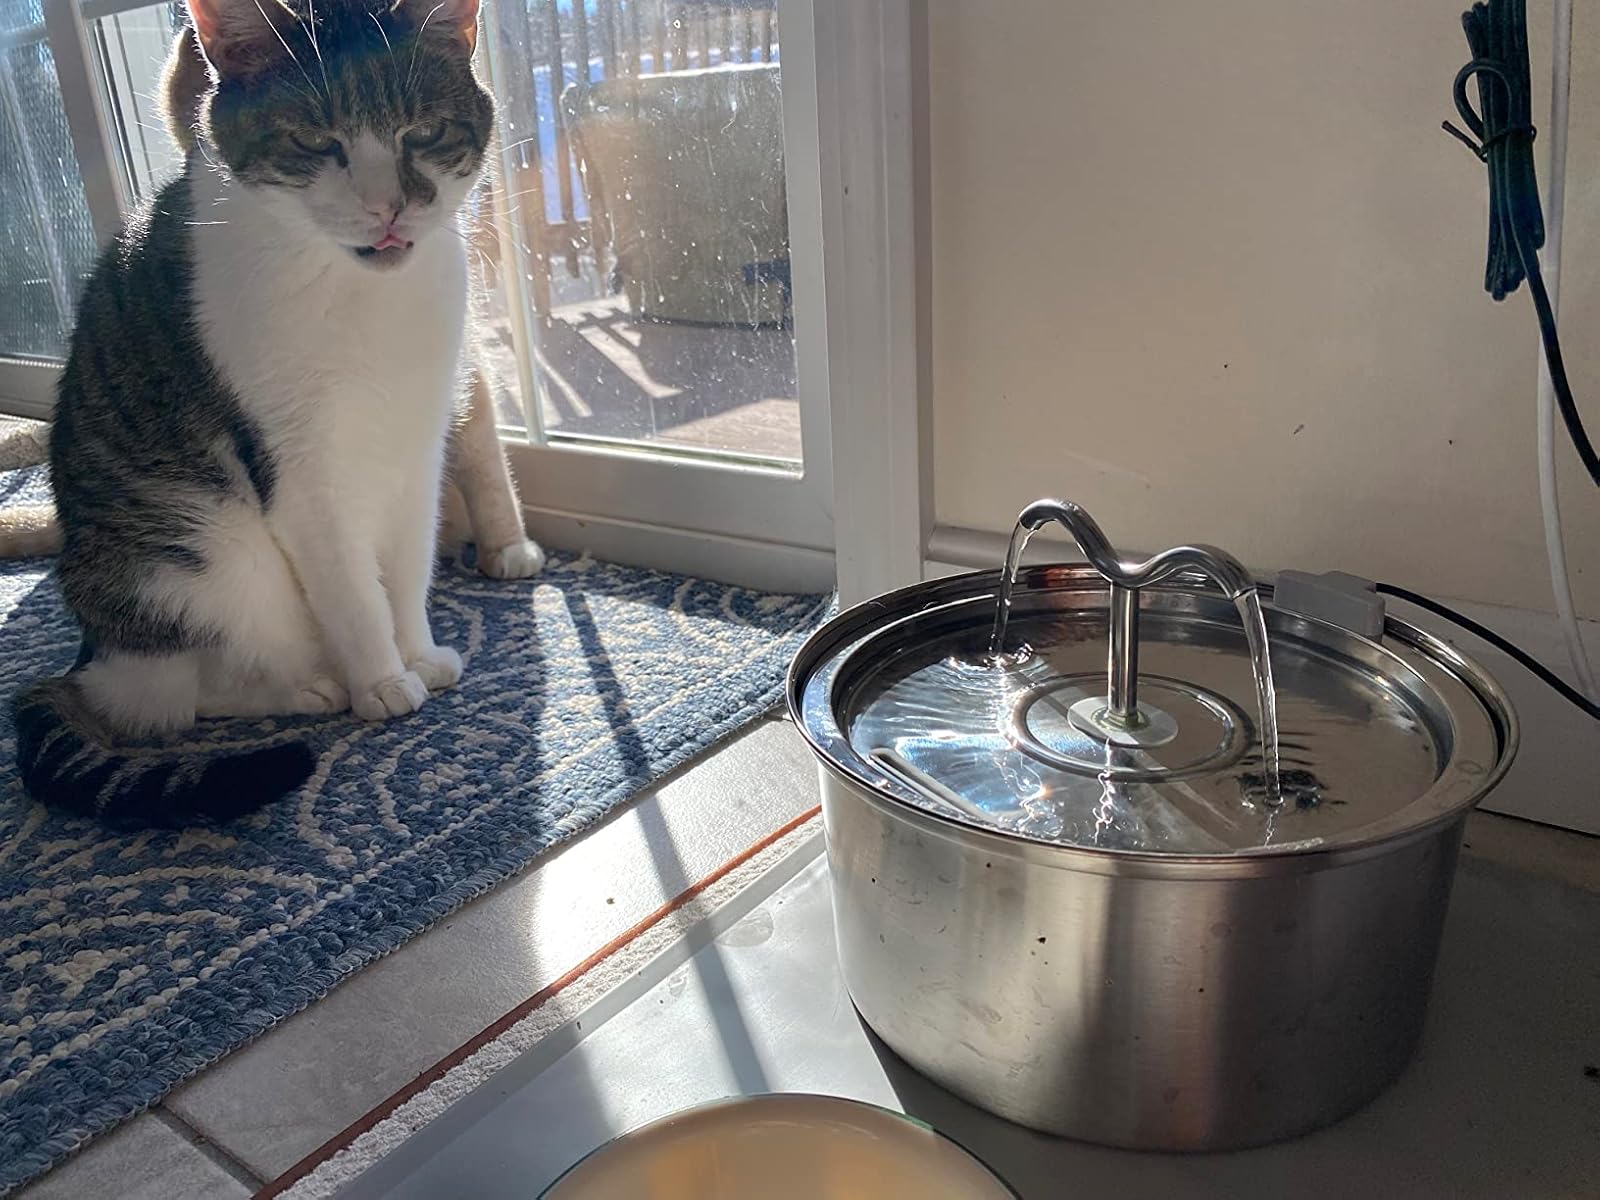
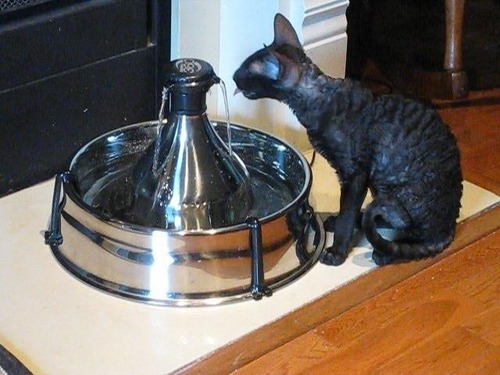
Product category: items_bowl
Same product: no